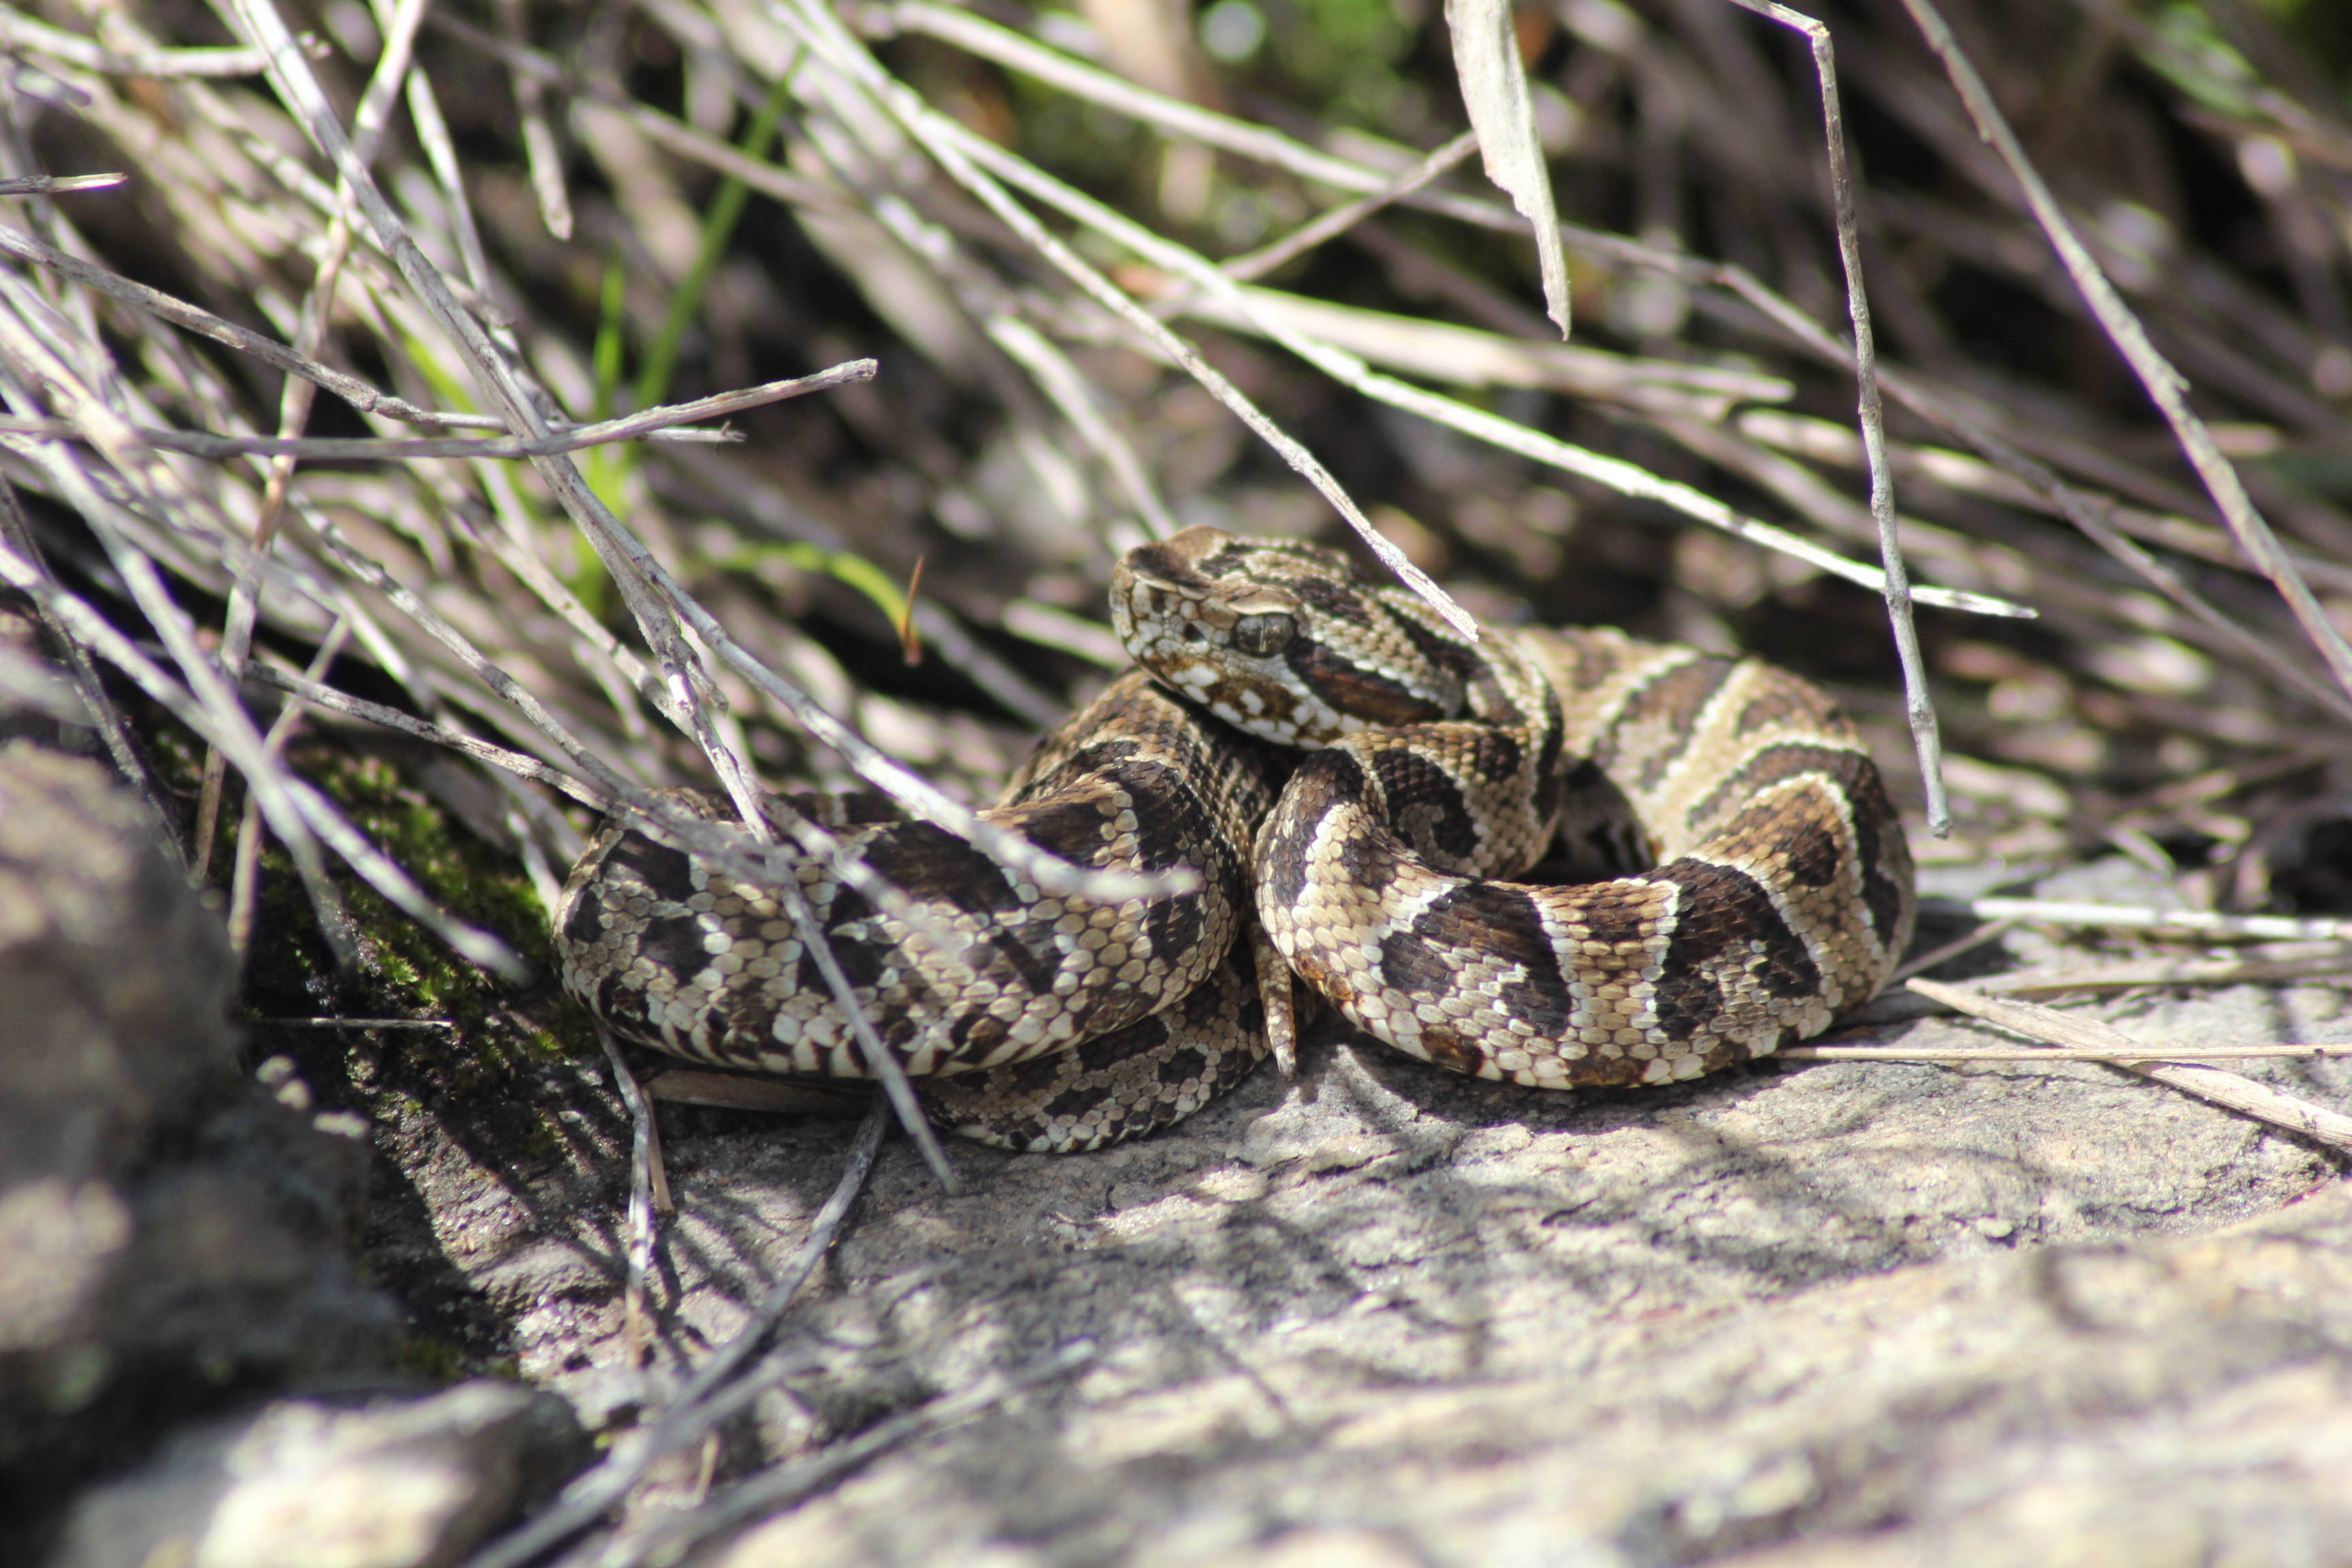
snake, reptile, scaled reptile, viper, serpent, terrestrial animal, fauna, rattlesnake, colubridae, sidewinder, organism, eastern diamondback rattlesnake, hognose snake, grass snake, garter snake, kingsnake